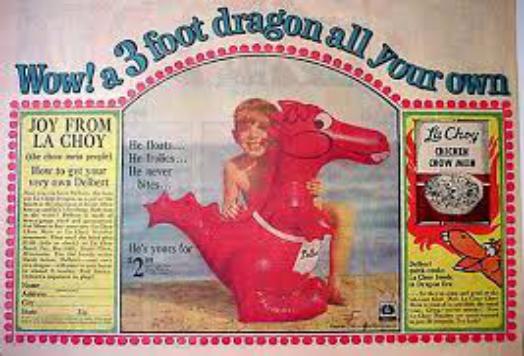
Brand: La Choy
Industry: Food